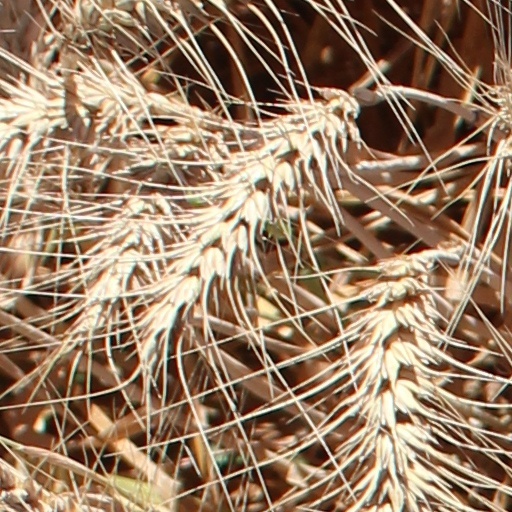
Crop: wheat